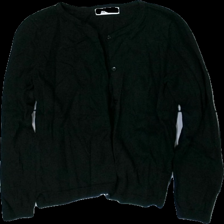
View: front
Type: Sweater
Category: Children
Brand: H&M
Colors: Black
Material: 100% cotton
Cut: Regular
Size: 134
Season: All
Price range: 50-100
Recommended usage: Reuse